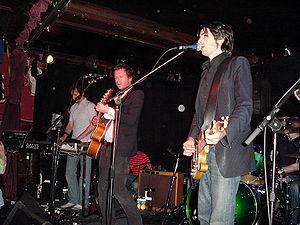
DEUS (band)
dEUS
dEUS er en rockgruppe fra Antwerpen i Belgien, dannet i starten af 1990'erne.